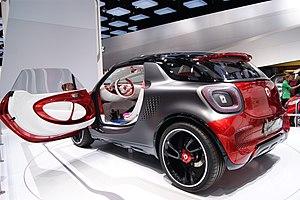
Smart - Forstars